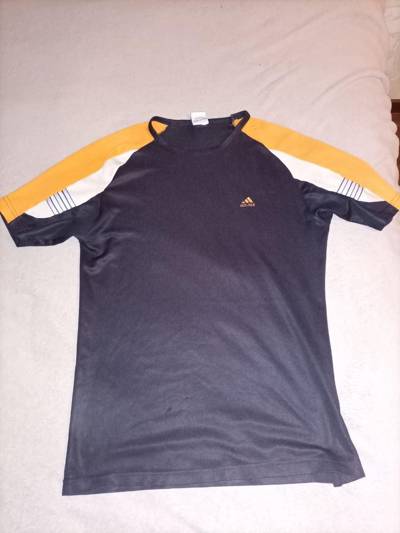
Waste category: clothes